Heterodontosaurus

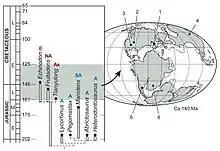
Biogeographic distribution of heterodontosaurids in time

When it was described in 1962, "Heterodontosaurus" was classified as a primitive member of Ornithischia, one of the two main orders of Dinosauria (the other being Saurischia). The authors found it most similar to the poorly known genera "Geranosaurus" and "Lycorhinus", the second of which had been considered a therapsid stem-mammal until then due to its dentition. They noted some similarities with ornithopods, and provisionally placed the new genus in that group. The palaeontologists Alfred Romer and Oskar Kuhn independently named the family Heterodontosauridae in 1966 as a family of ornithischian dinosaurs including "Heterodontosaurus" and "Lycorhinus". Thulborn instead considered these animals as hypsilophodontids, and not a distinct family. Bakker and Galton recognised "Heterodontosaurus" as important to the evolution of ornithischian dinosaurs, as its hand pattern was shared with primitive saurischians, and therefore was primitive or basal to both groups. This was disputed by some scientists who believed the two groups had instead evolved independently from "thecodontian" archosaur ancestors, and that their similarities were due to convergent evolution. Some authors also suggested a relationship, such as descendant/ancestor, between heterodontosaurids and fabrosaurids, both being primitive ornithischians, as well as to primitive ceratopsians, such as "Psittacosaurus", though the nature of these relations was debated.